Antonio Gandin

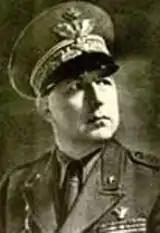
Antonio Gandin

Antonio Gandin (13 May 1891 – 24 September 1943) was an Italian general, who was killed in Cephalonia in September 1943 during the Massacre of the Acqui Division.